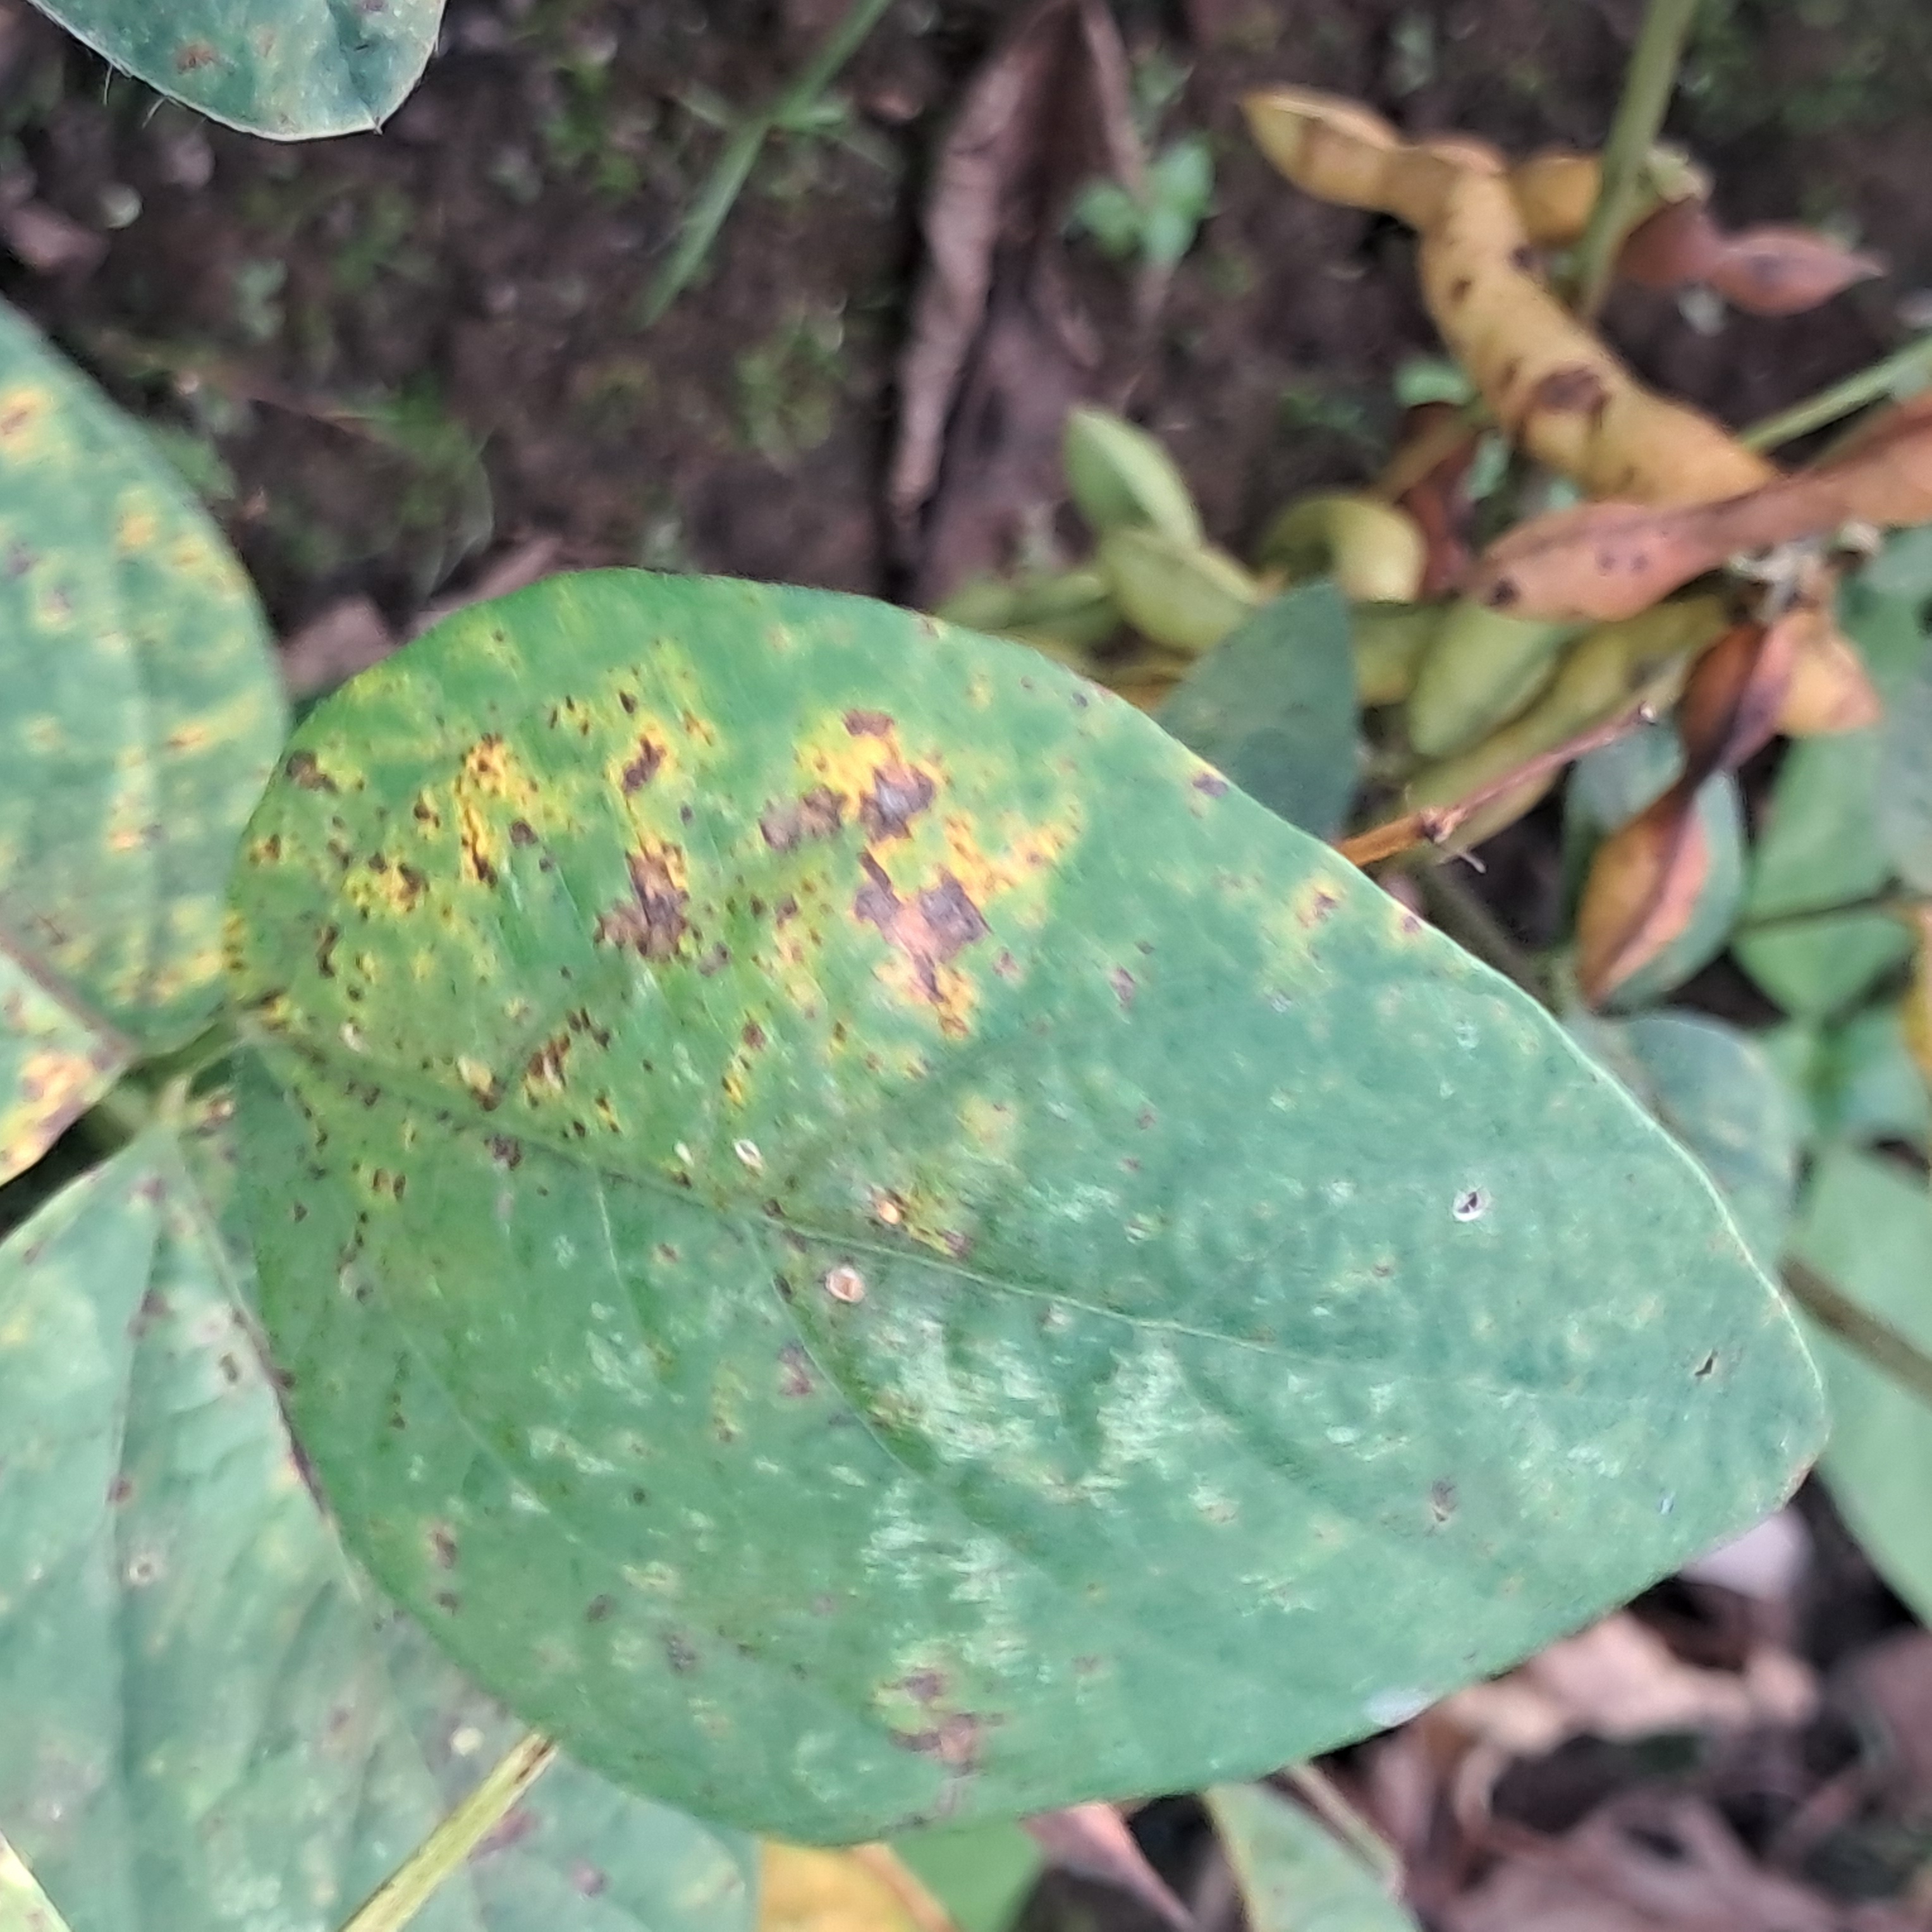
Label: Rust